Herwig Drechsel

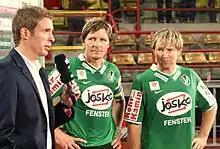
Herwig Drechsel (right) with his teammate Oliver Glasner

Herwig Drechsel (born 4 September 1973) is an Austrian retired professional association football player who played as a midfielder and current manager.